Second Philippine Republic

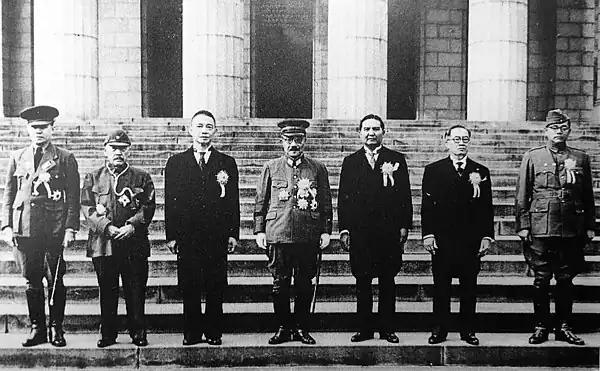
Greater East Asia Conference in November 1943, Japanese PM Hideki Tōjō (center) with heads of Japan-supported regimes (L–R): Ba Maw (State of Burma), Zhang Jinghui (Manchukuo), Wang Jingwei (Republic of China, Nanjing), Tōjō, Wan Waithayakon (Thailand), José P. Laurel (Second Philippine Republic), and Subhas Chandra Bose (Provisional Government of Free India)

Three days after establishing the National Assembly, its inaugural session was held at the pre-war Legislative Building and it elected by majority Benigno S. Aquino as its first Speaker and José P. Laurel as President of the Republic of the Philippines, who was inaugurated on October 14, 1943, at the foundation of the Republic, the Legislative Building. Former President Emilio Aguinaldo and General Artemio Ricarte raised the Philippine flag, the same one used during the Philippine–American War which featured an anthropomorphic sun, during the inauguration. This was the first time since the Japanese occupation that the flag was displayed and the anthem played.